John Y. Culyer

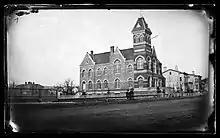
Town Hall, Flatbush, ca. 1872–1887

Flatbush Town Hall at 35 Snyder Avenue between Flatbush and Bedford Avenues in the Flatbush neighborhood of Brooklyn, New York City, was built in 1874-75 and was designed by Culyer in the High Victorian Gothic style in the Ruskinian mode.